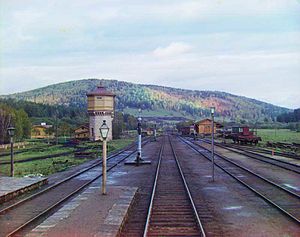
Den transsibiriske jernbane / Historie
En station på jernbanen 1910.
Den transsibiriske jernbane går gennem Rusland fra Moskva til Vladivostok. Den blev bygget mellem 1891 og 1916 og er verdens længste jernbane med sine knapt 9.288,2 km. Foruden hovedlinien til Vladivostok er der tre andre linjer: Transmanchuriske jernbane, som længe følger hovedlinjen, men siden svinger mod syd ind i Kina og mod Beijing, Transmongolske jernbane, som forlader hovedlinjen ved Ulan Ude og også den går til Beijing, men via Mongoliets hovedstad Ulaanbaatar, samt Bajkal–Amur jernbanen, som færdiggjortes i 1991 og går nord om hovedlinjen. Siden 2002 har hele den transsibiriske jernbane været elektrificeret.